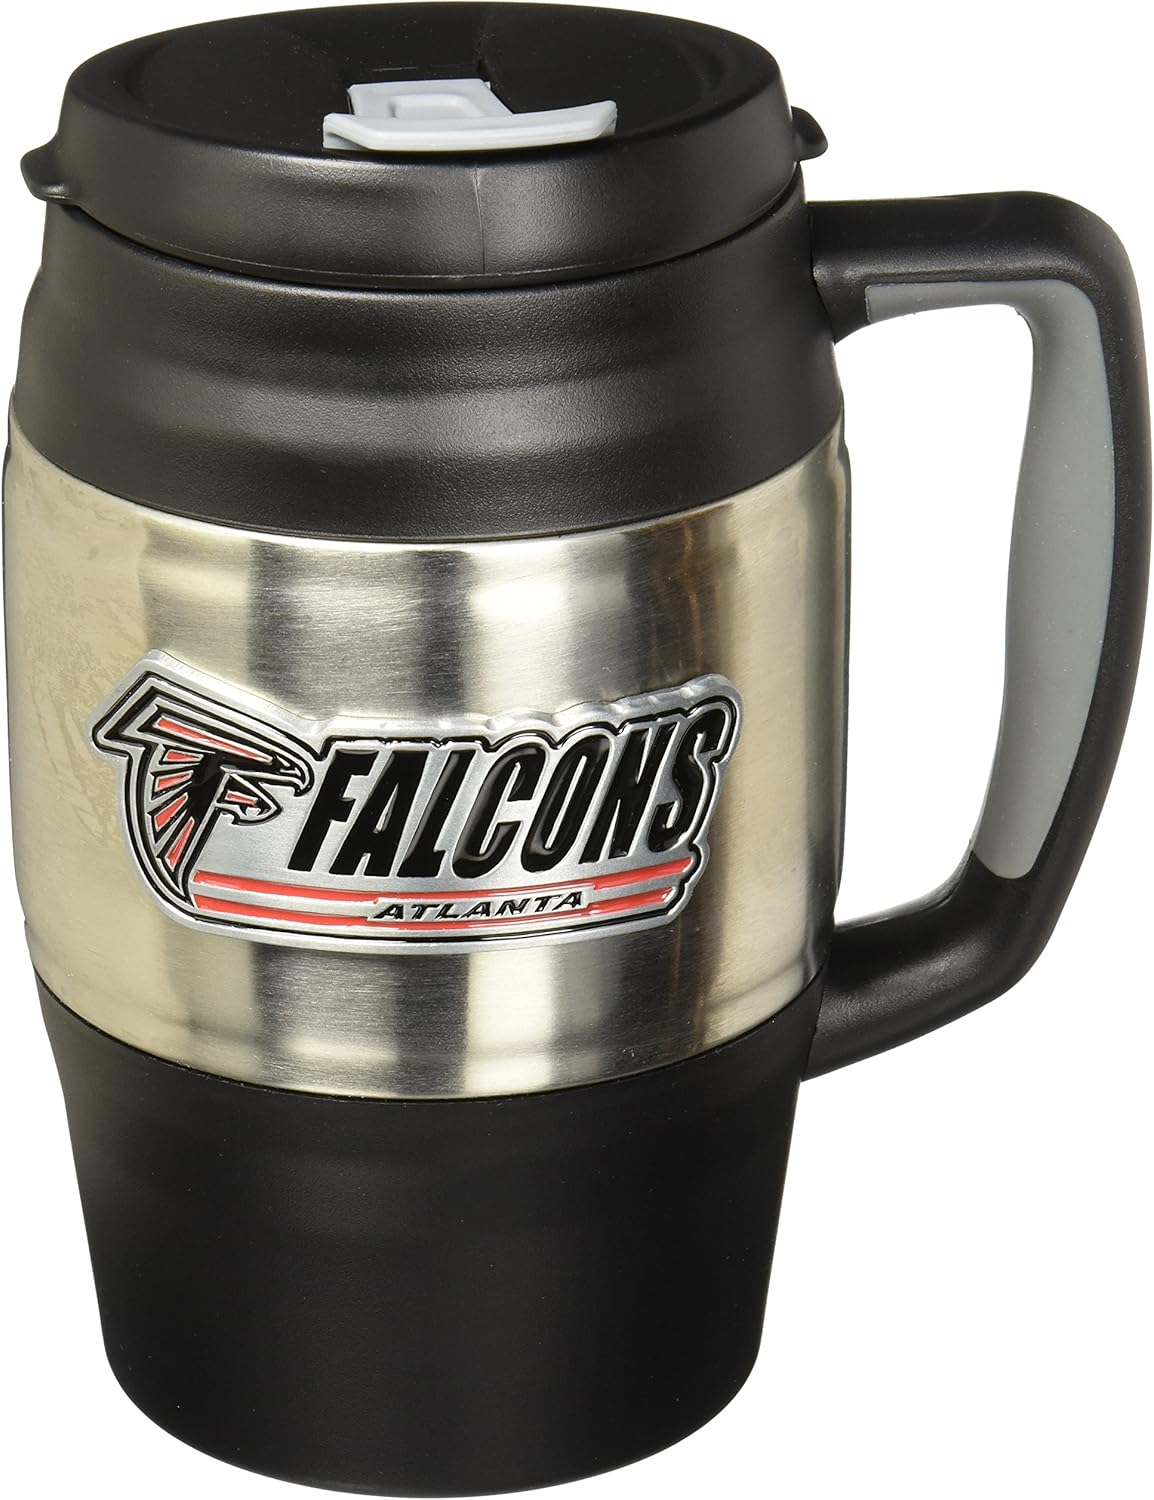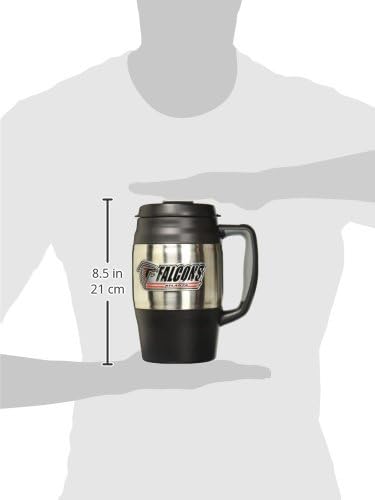
Great American Products NFL Macho Stainless Steel Travel Mug, 34-Ounce
Category: Sports & Outdoors
This is a 34oz jug is insulated for cold or hot beverages. Decorated with a high quality metal team logo.
Features: This is a 34oz jug is insulated for cold or hot beverages; Decorated with a high quality metal team logo | Stainless Steel | Made in USA